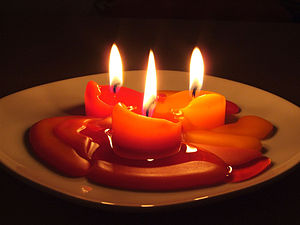
Levende lys
Farvede stearinlys
Levende lys eller kærter er lyskilder, der brænder med flamme.